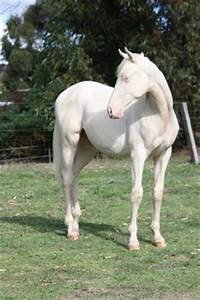
Label: horse